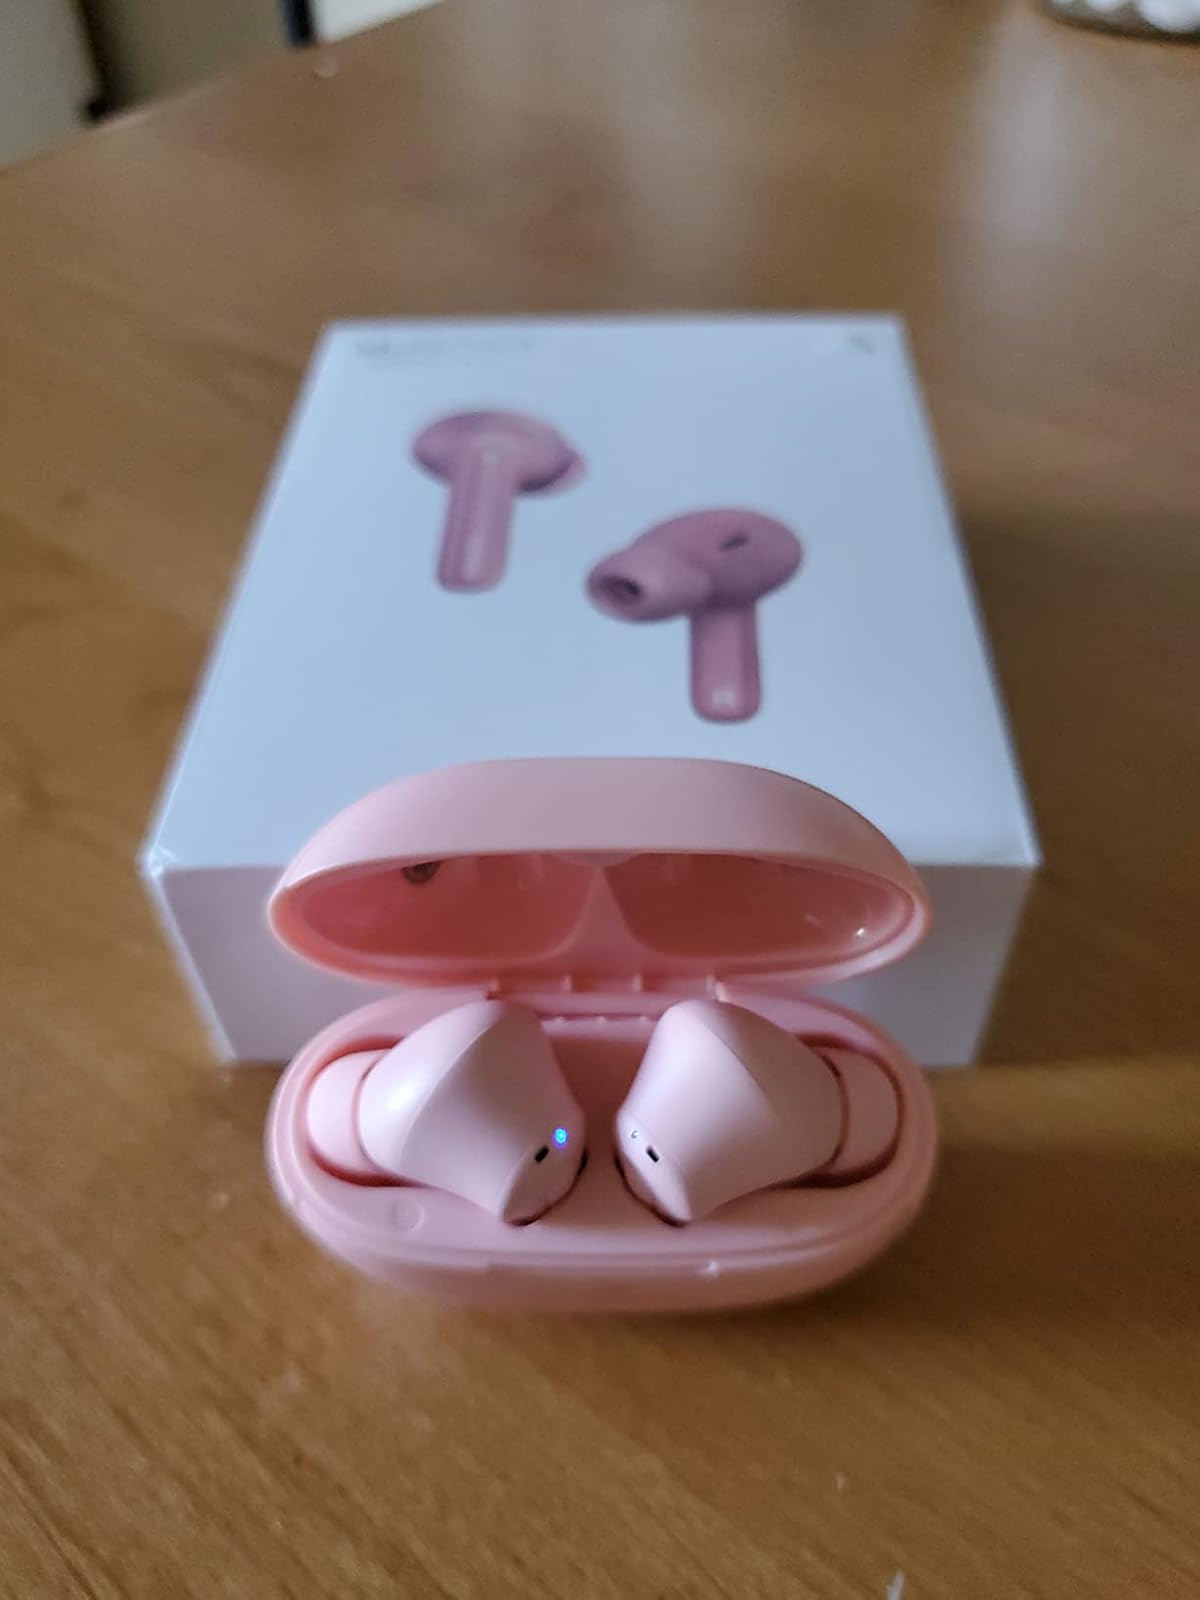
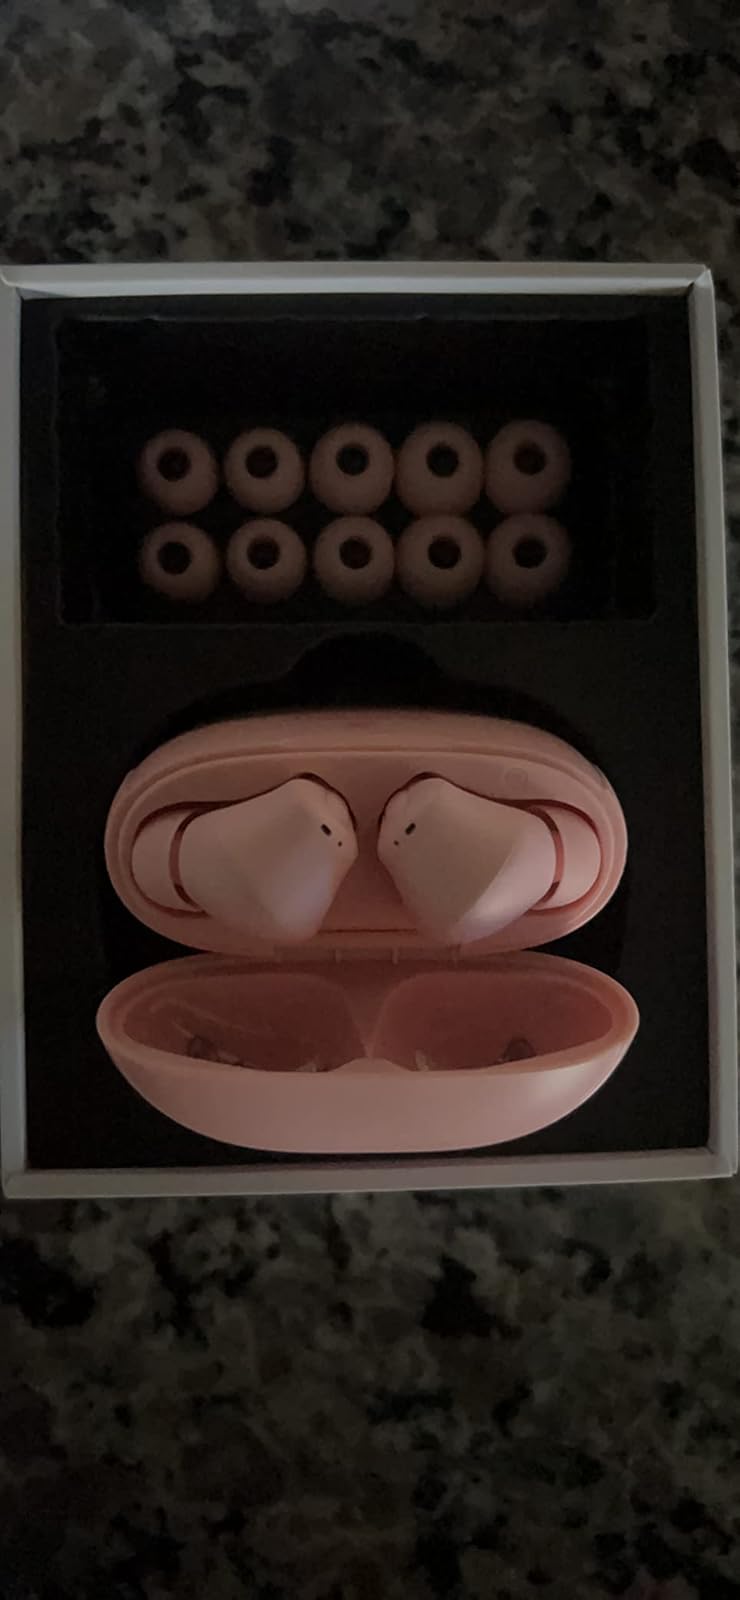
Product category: earbuds
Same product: yes